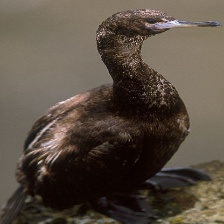
Species: RED FACED CORMORANT
Scientific name: PHALACROCORAX URILE